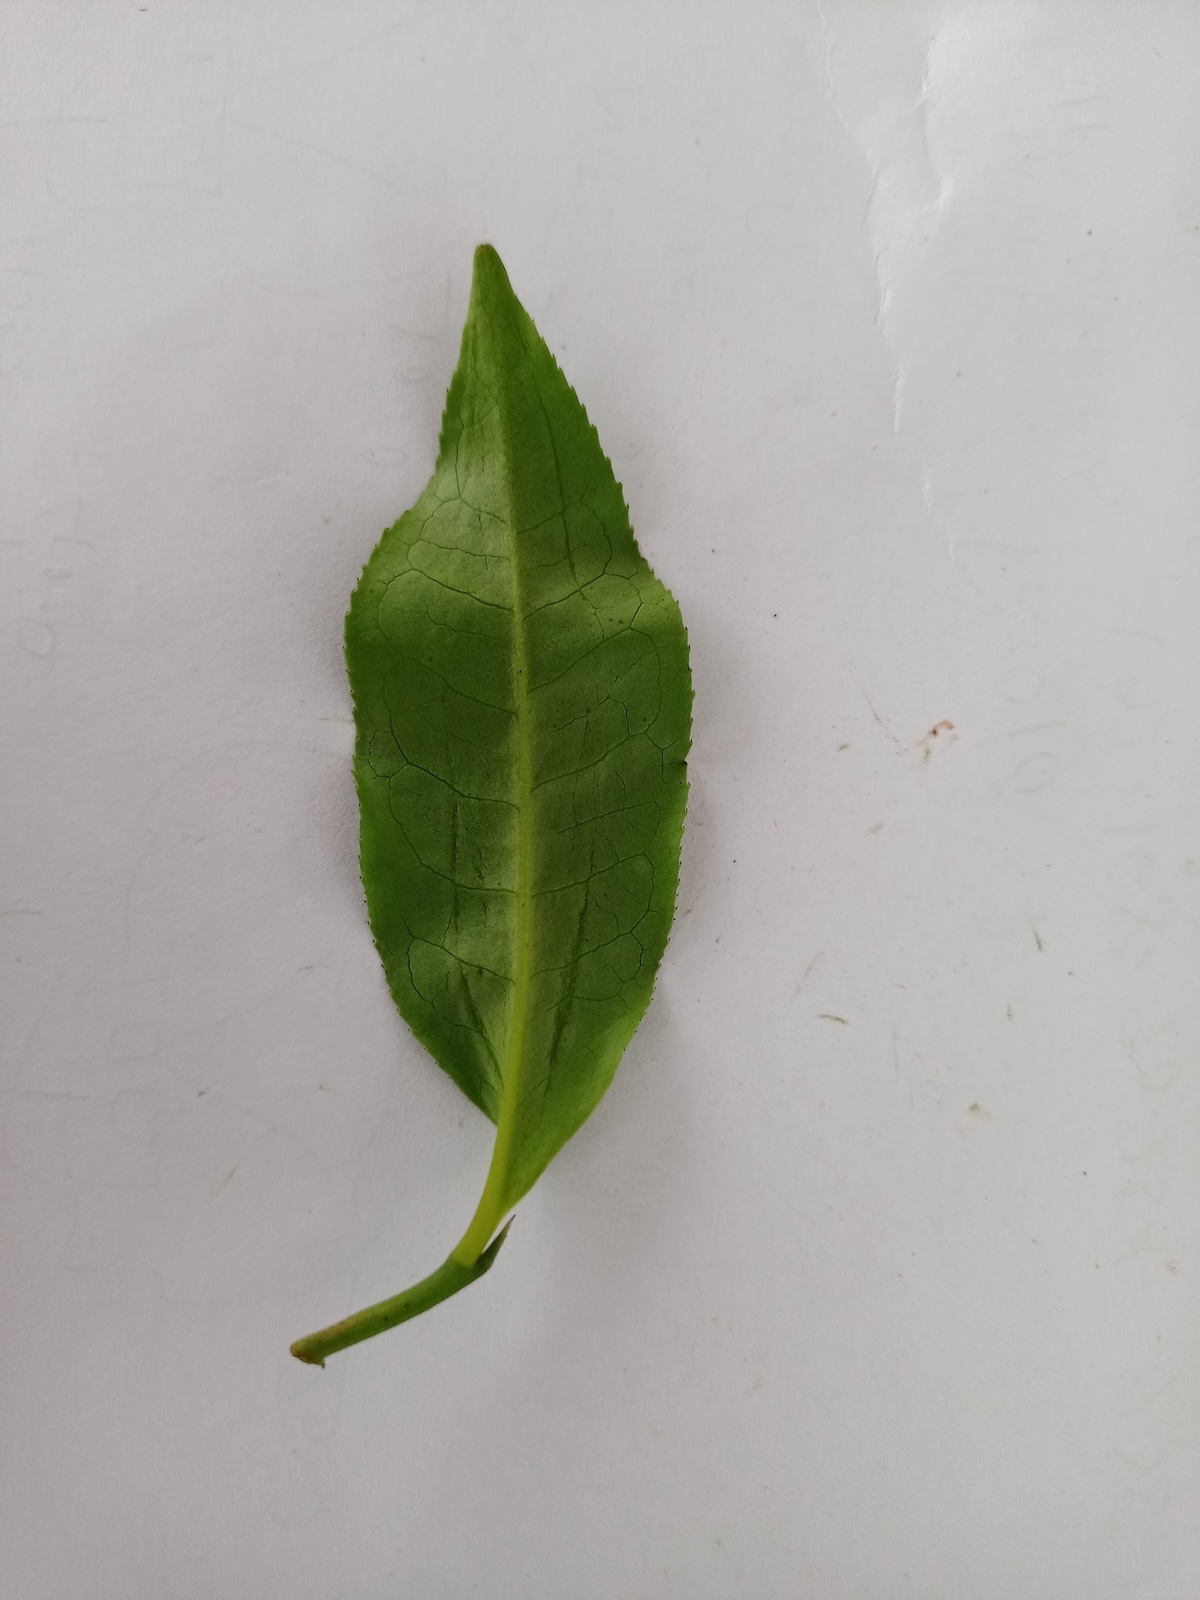
Label: Healthy leaf